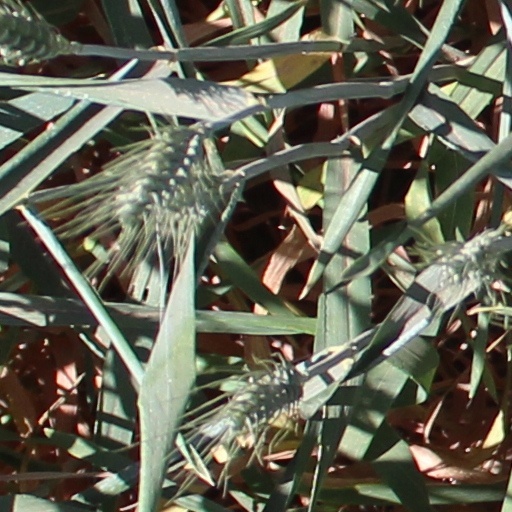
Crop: wheat